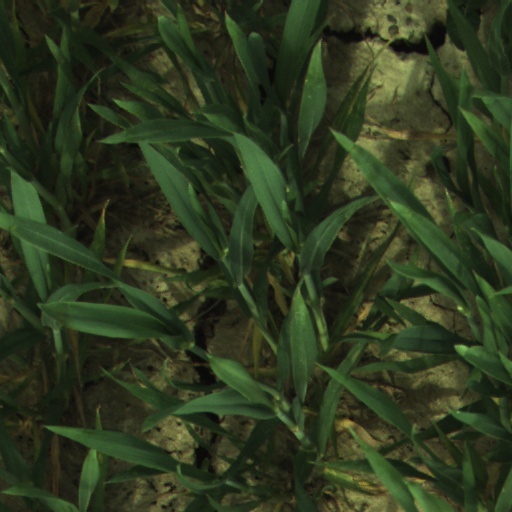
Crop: wheat